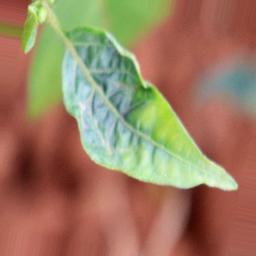
Label: nutritional